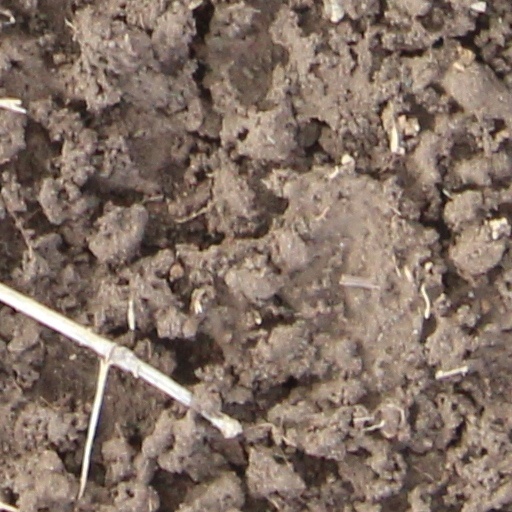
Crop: wheat